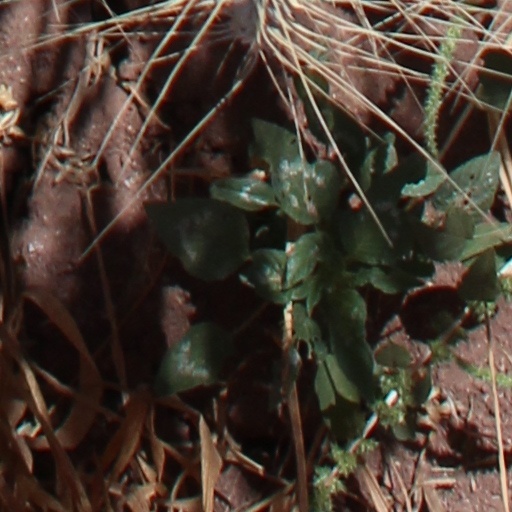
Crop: wheat